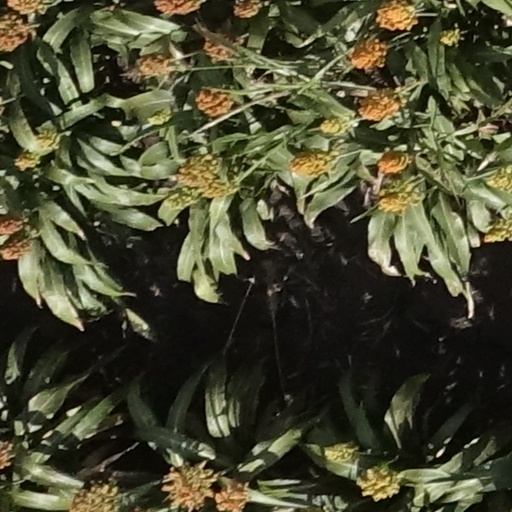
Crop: sorghum